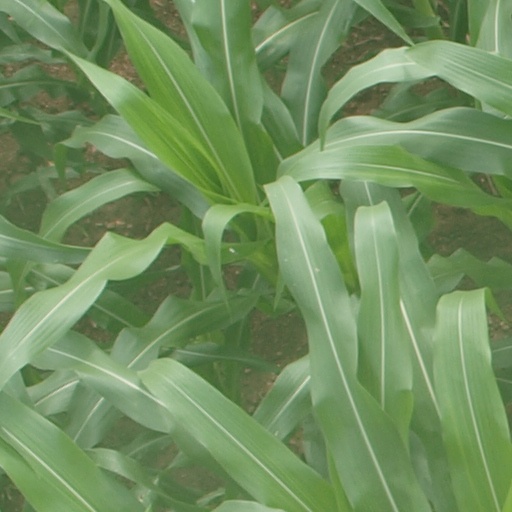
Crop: maize; corn